Slovene Partisans

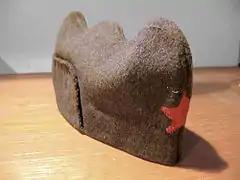
A "triglavka", as used by the Slovene Partisans

The partisan activities in Slovenia were initially independent of Tito's Partisans in the south. In autumn 1942, Tito attempted for the first time to control the Slovene resistance movement. Arso Jovanović, a leading Yugoslav communist who was sent from Tito's Supreme Command of Yugoslav partisan resistance, ended his mission to establish central control over the Slovene partisans unsuccessfully in April 1943.